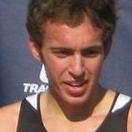
Age: 18